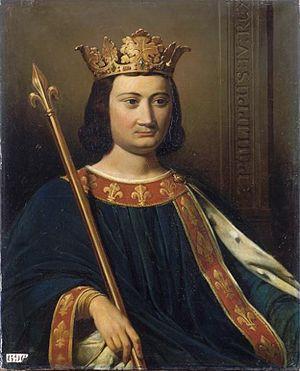
Esmans est une commune française située dans le département de Seine-et-Marne en région Île-de-France.
Masléon est une commune française située dans le département de la Haute-Vienne, en région Nouvelle-Aquitaine.
La présence de Juifs à Marseille est attestée dès le VIᵉ siècle par Grégoire de Tours, mais il est probable qu'elle remonte à l'Empire romain.